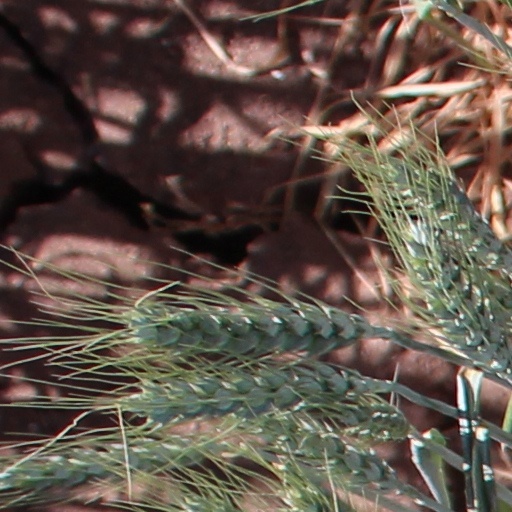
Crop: wheat